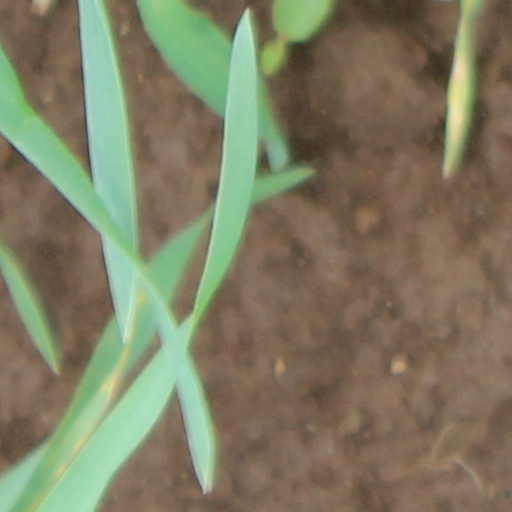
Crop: wheat